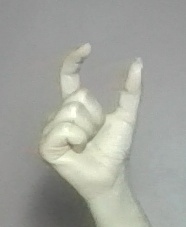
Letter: nun